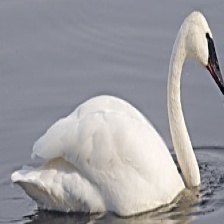
Species: TRUMPTER SWAN
Scientific name: CYGNUS BUCCINATOR
ImageNet parent category: black_swan